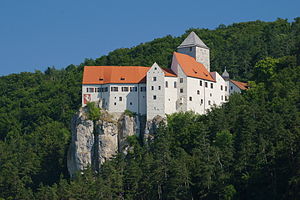
Riedenburg / Geografi / Landschaft
Burg Prunn
Riedenburg er en by i Landkreis Kelheim i Regierungsbezirk Niederbayern i den tyske delstat Bayern. Den ligger i Naturpark Altmühltal ved foden af Schloss Rosenburg og ruineren af både Rabenstein og Tachenstein.